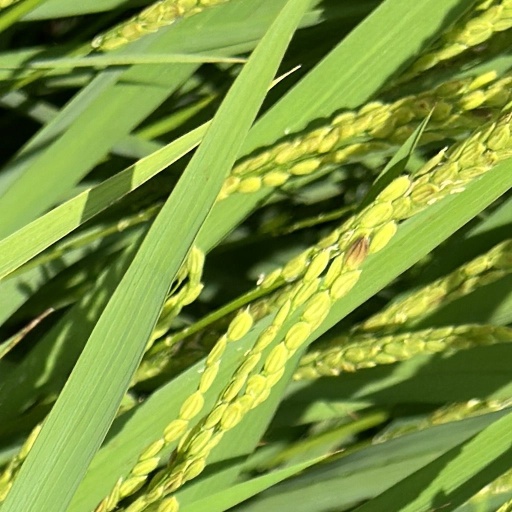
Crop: rice